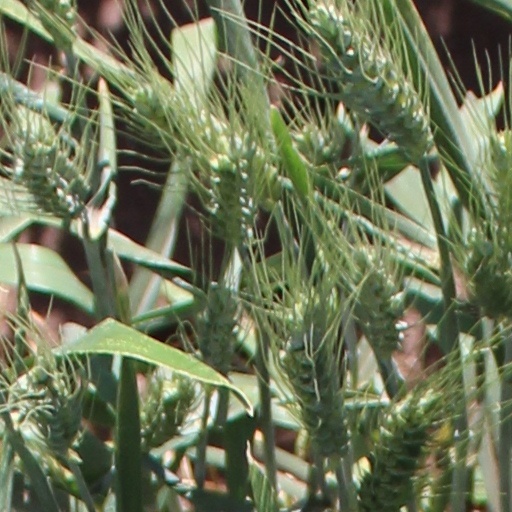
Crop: wheat